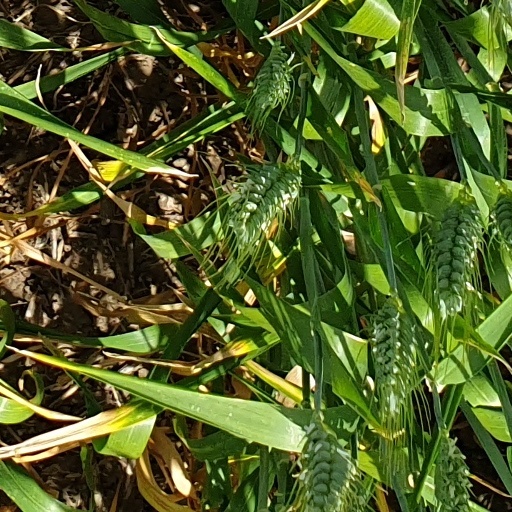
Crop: wheat